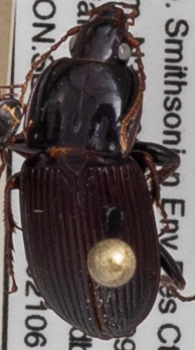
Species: Pterostichus (Abacidus) sp.
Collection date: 2021-06-10
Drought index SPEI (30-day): -0.87
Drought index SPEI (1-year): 2.09
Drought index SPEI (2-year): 1.28